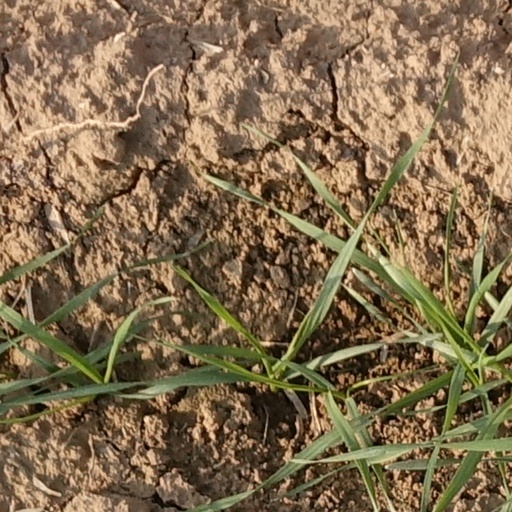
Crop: wheat